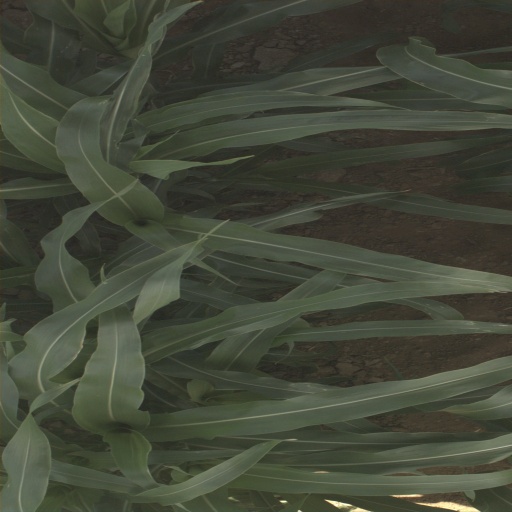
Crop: sorghum